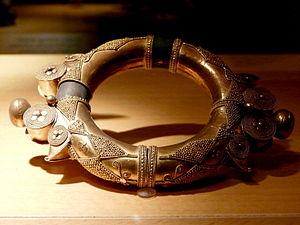
Les Batak Karo sont un des groupes batak, une population du nord de l'île indonésienne de Sumatra. Ils étaient environ 600 000 en 1991. Ils habitent la région à l'ouest et au nord-ouest du lac Toba et parlent le batak karo.